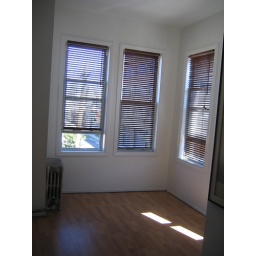
this is one view from my bedroom door. bay windows (sort of) in the living room.